Anglicanism in Spain

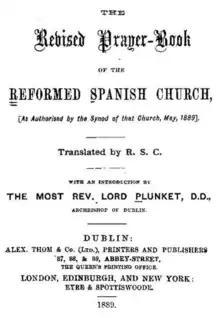
English translation of the 1889 revised Prayer Book used in the Spanish Reformed Episcopal Church, published in Dublin.

A convert to Anglicanism during this period was , who served as canon of Hereford Cathedral. In addition to authoring a number of works in Latin and Spanish dedicated to Propaganda during the Reformation, he made a Spanish translation of the "Book of Common Prayer" in 1623, entitled . In 1707, another convert to Anglicanism, , made a new translation of the Prayer Book printed in London, under the title of . This translation was made for a congregation of Spanish merchants in London, to which Alvarado was the minister. Another translation would be made later and would be used by the Spanish congregations in Gibraltar led by during the 19th century.